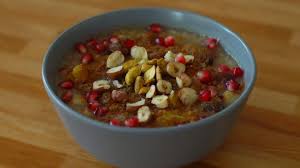
Yemek: asure